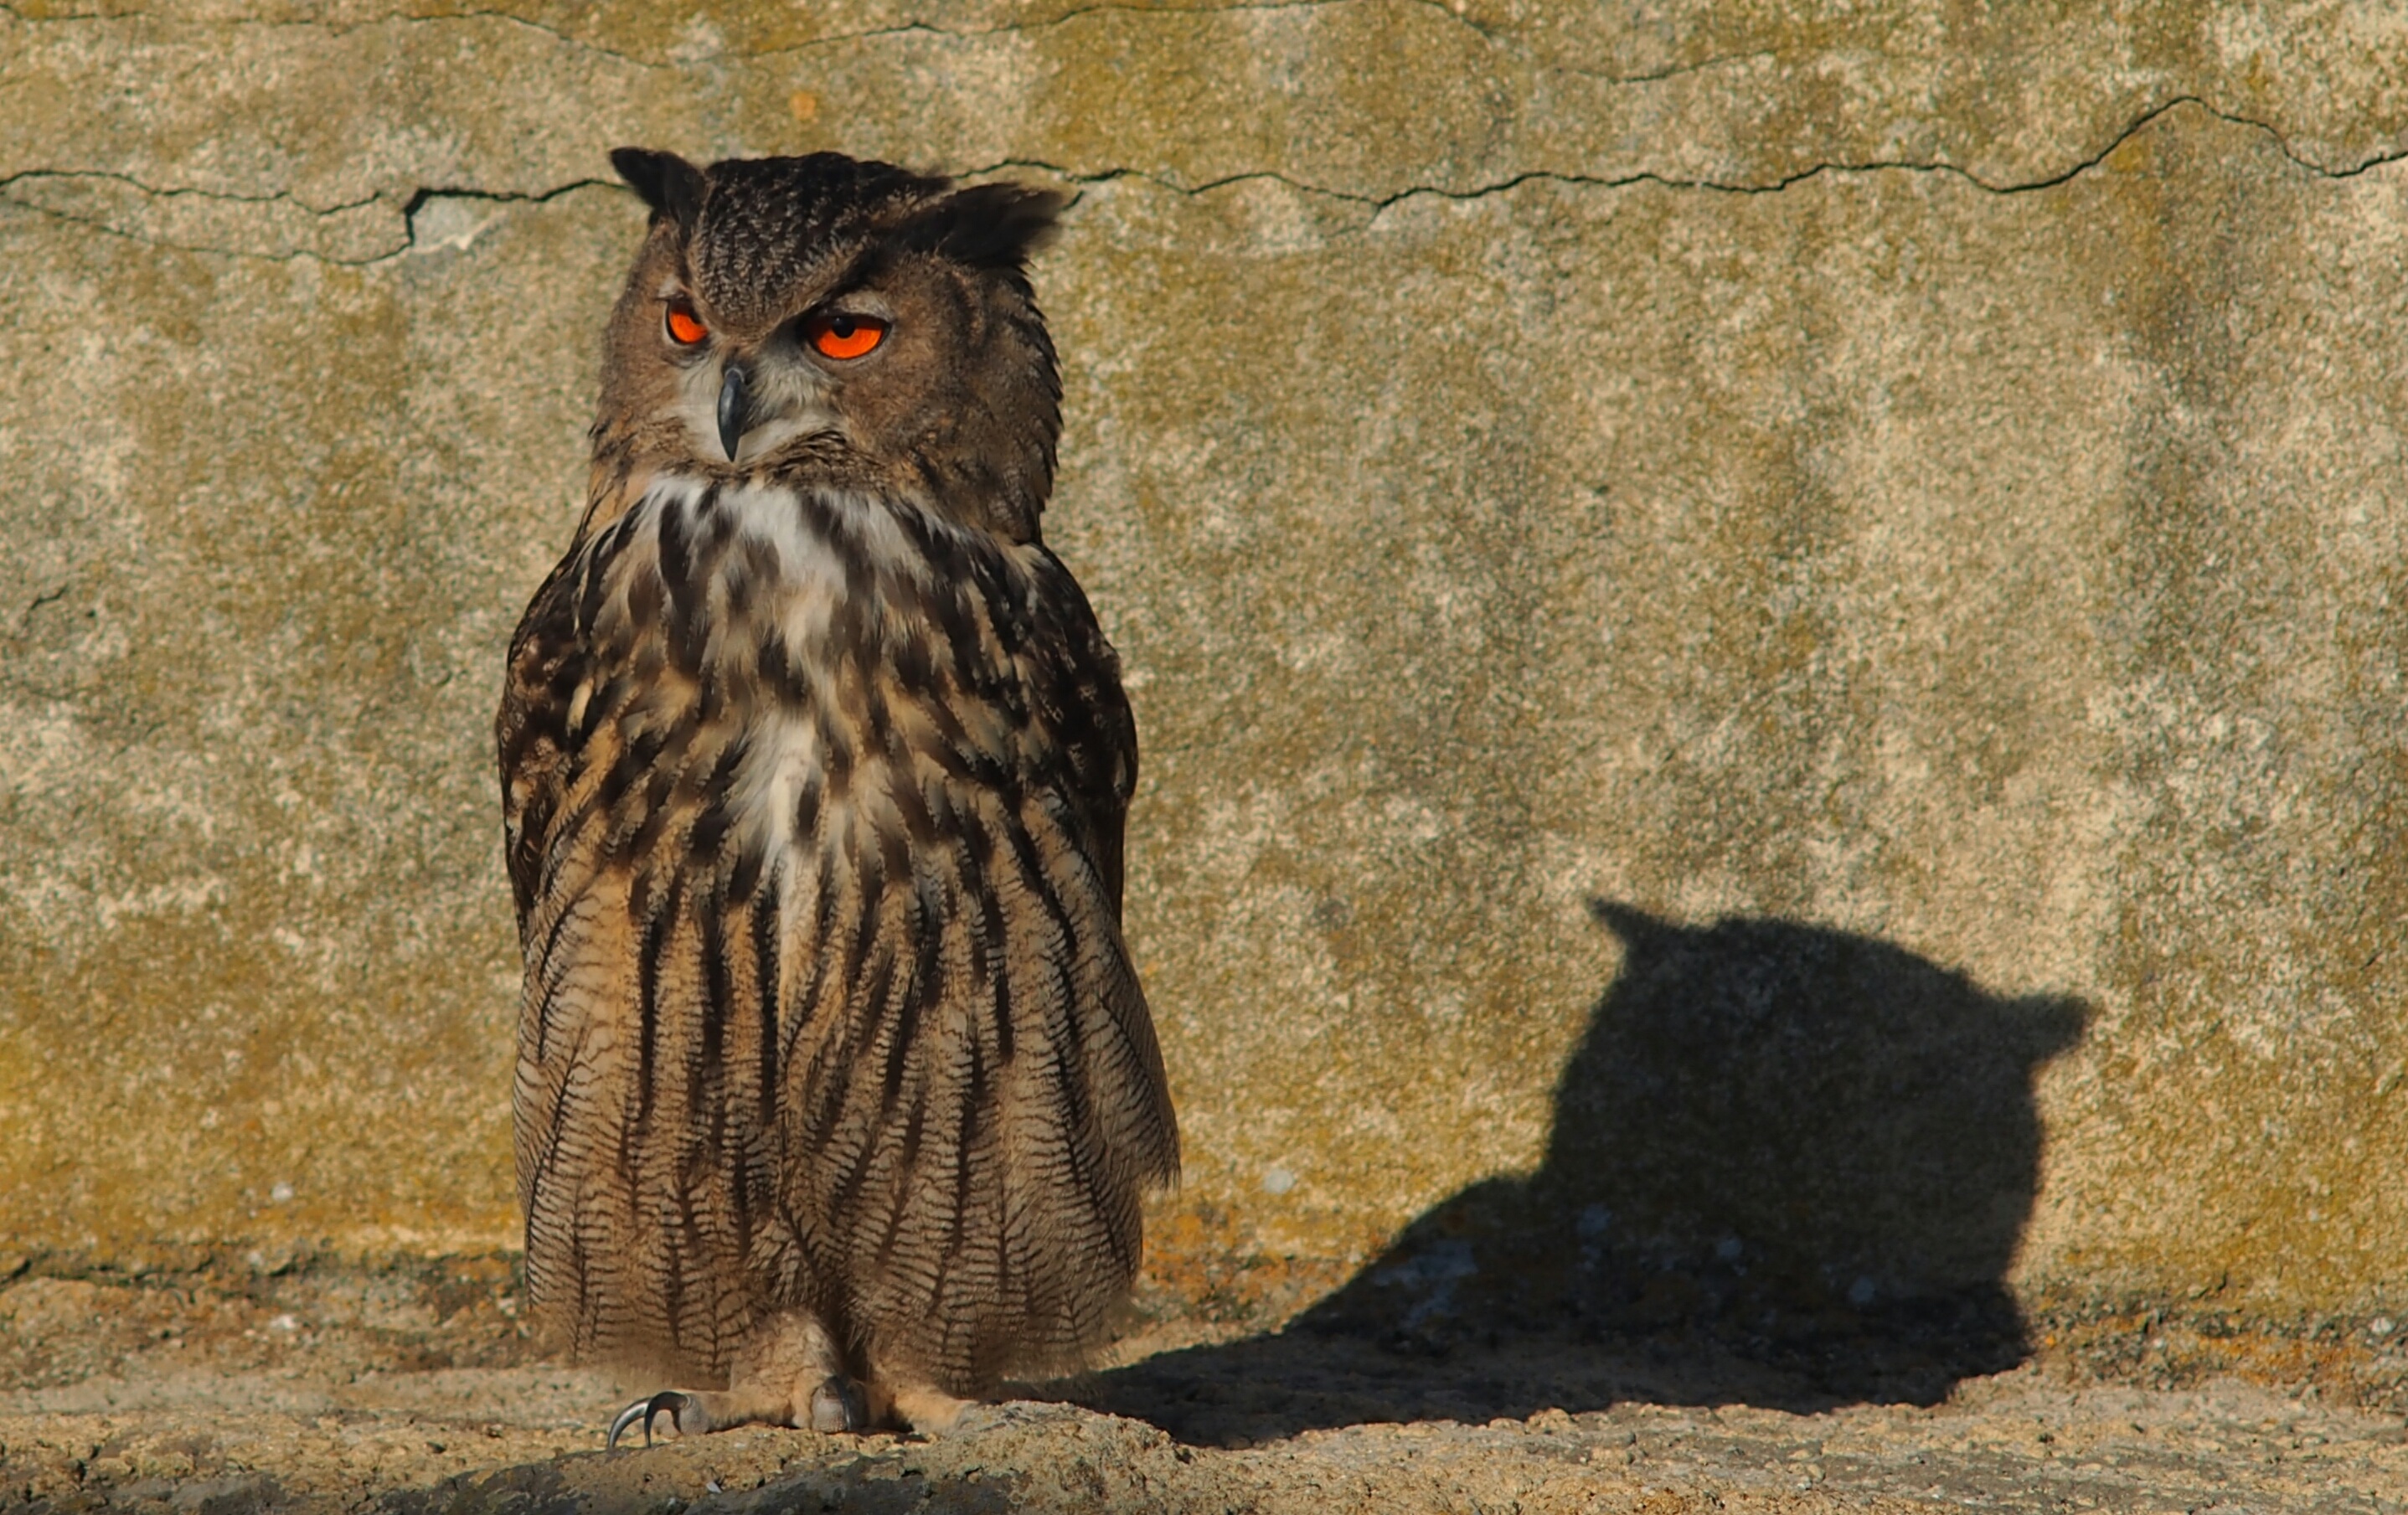
nature, bird, wildlife, cat, mammal, owl, fauna, raptor, birds, vertebrate, wild cat, grand duke, small to medium sized cats, cat like mammal